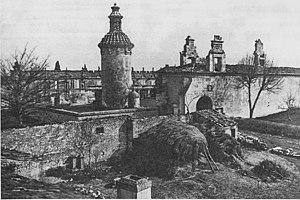
de la ville de Pons.
Le château d'Usson ou château des Égretaux est situé au sud-est de la ville de Pons en Charente-Maritime.